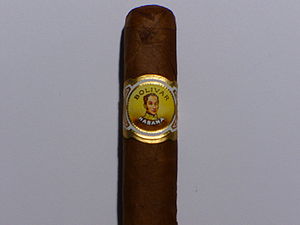
Simón Bolívar / Cigaren Bolivar
Bolívar Cigar med mavebælte.
Simón Bolívar var en sydamerikansk general og nationalist. Simón Bolívar befriede Peru, Bolivia, Panama, Venezuela, Ny Granada og Ecuador fra det spanske herredømme.